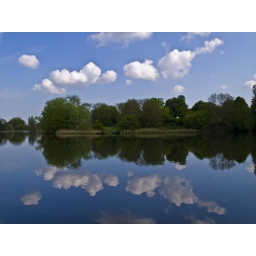
Reflections of trees and clouds in the lake at coate water swindon